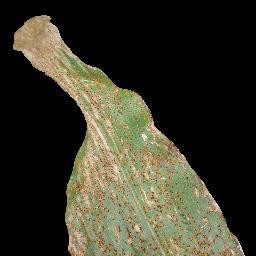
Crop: corn
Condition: (maize)_common_rust